Hampton Court astronomical clock

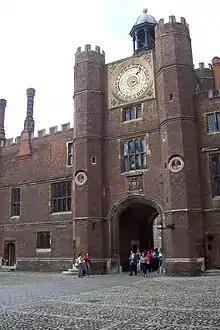
The clock face in the tower

Hampton Court astronomical clock is a sixteenth-century astronomical clock in Hampton Court Palace in England.